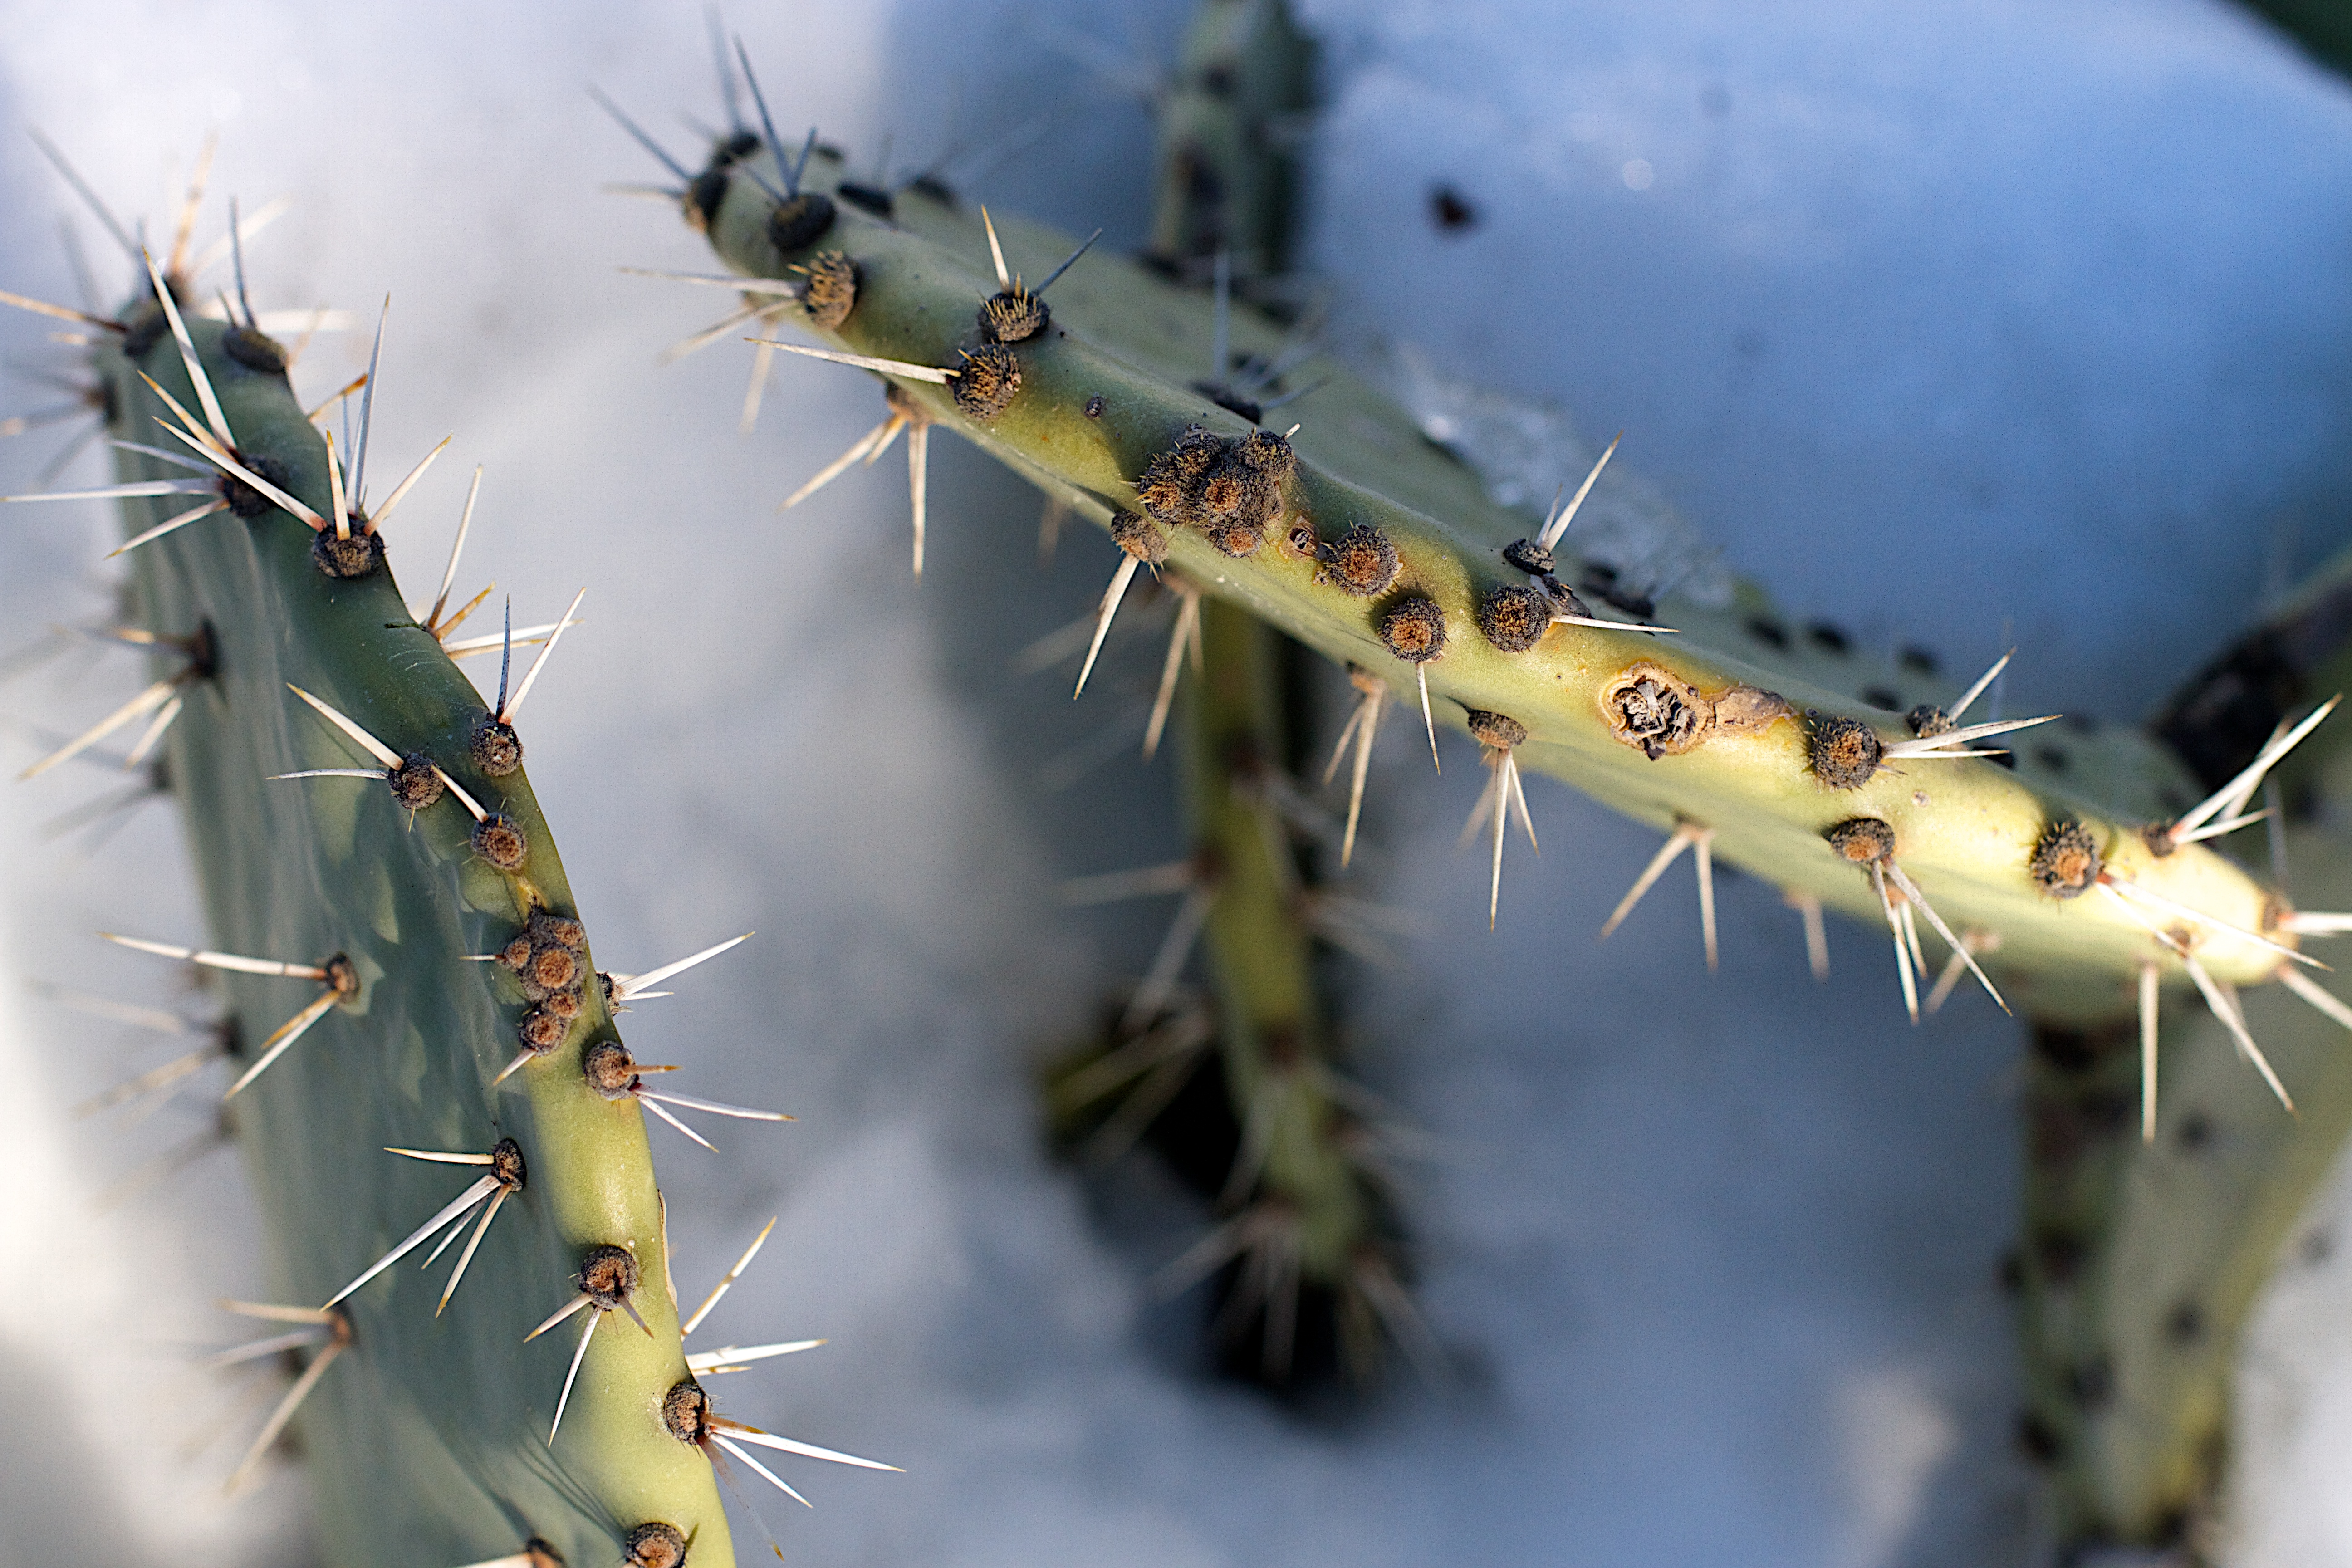
branch, cactus, plant, flower, insect, botany, flora, fauna, invertebrate, twig, close up, macro photography, flowering plant, plant stem, land plant, thorns spines and prickles